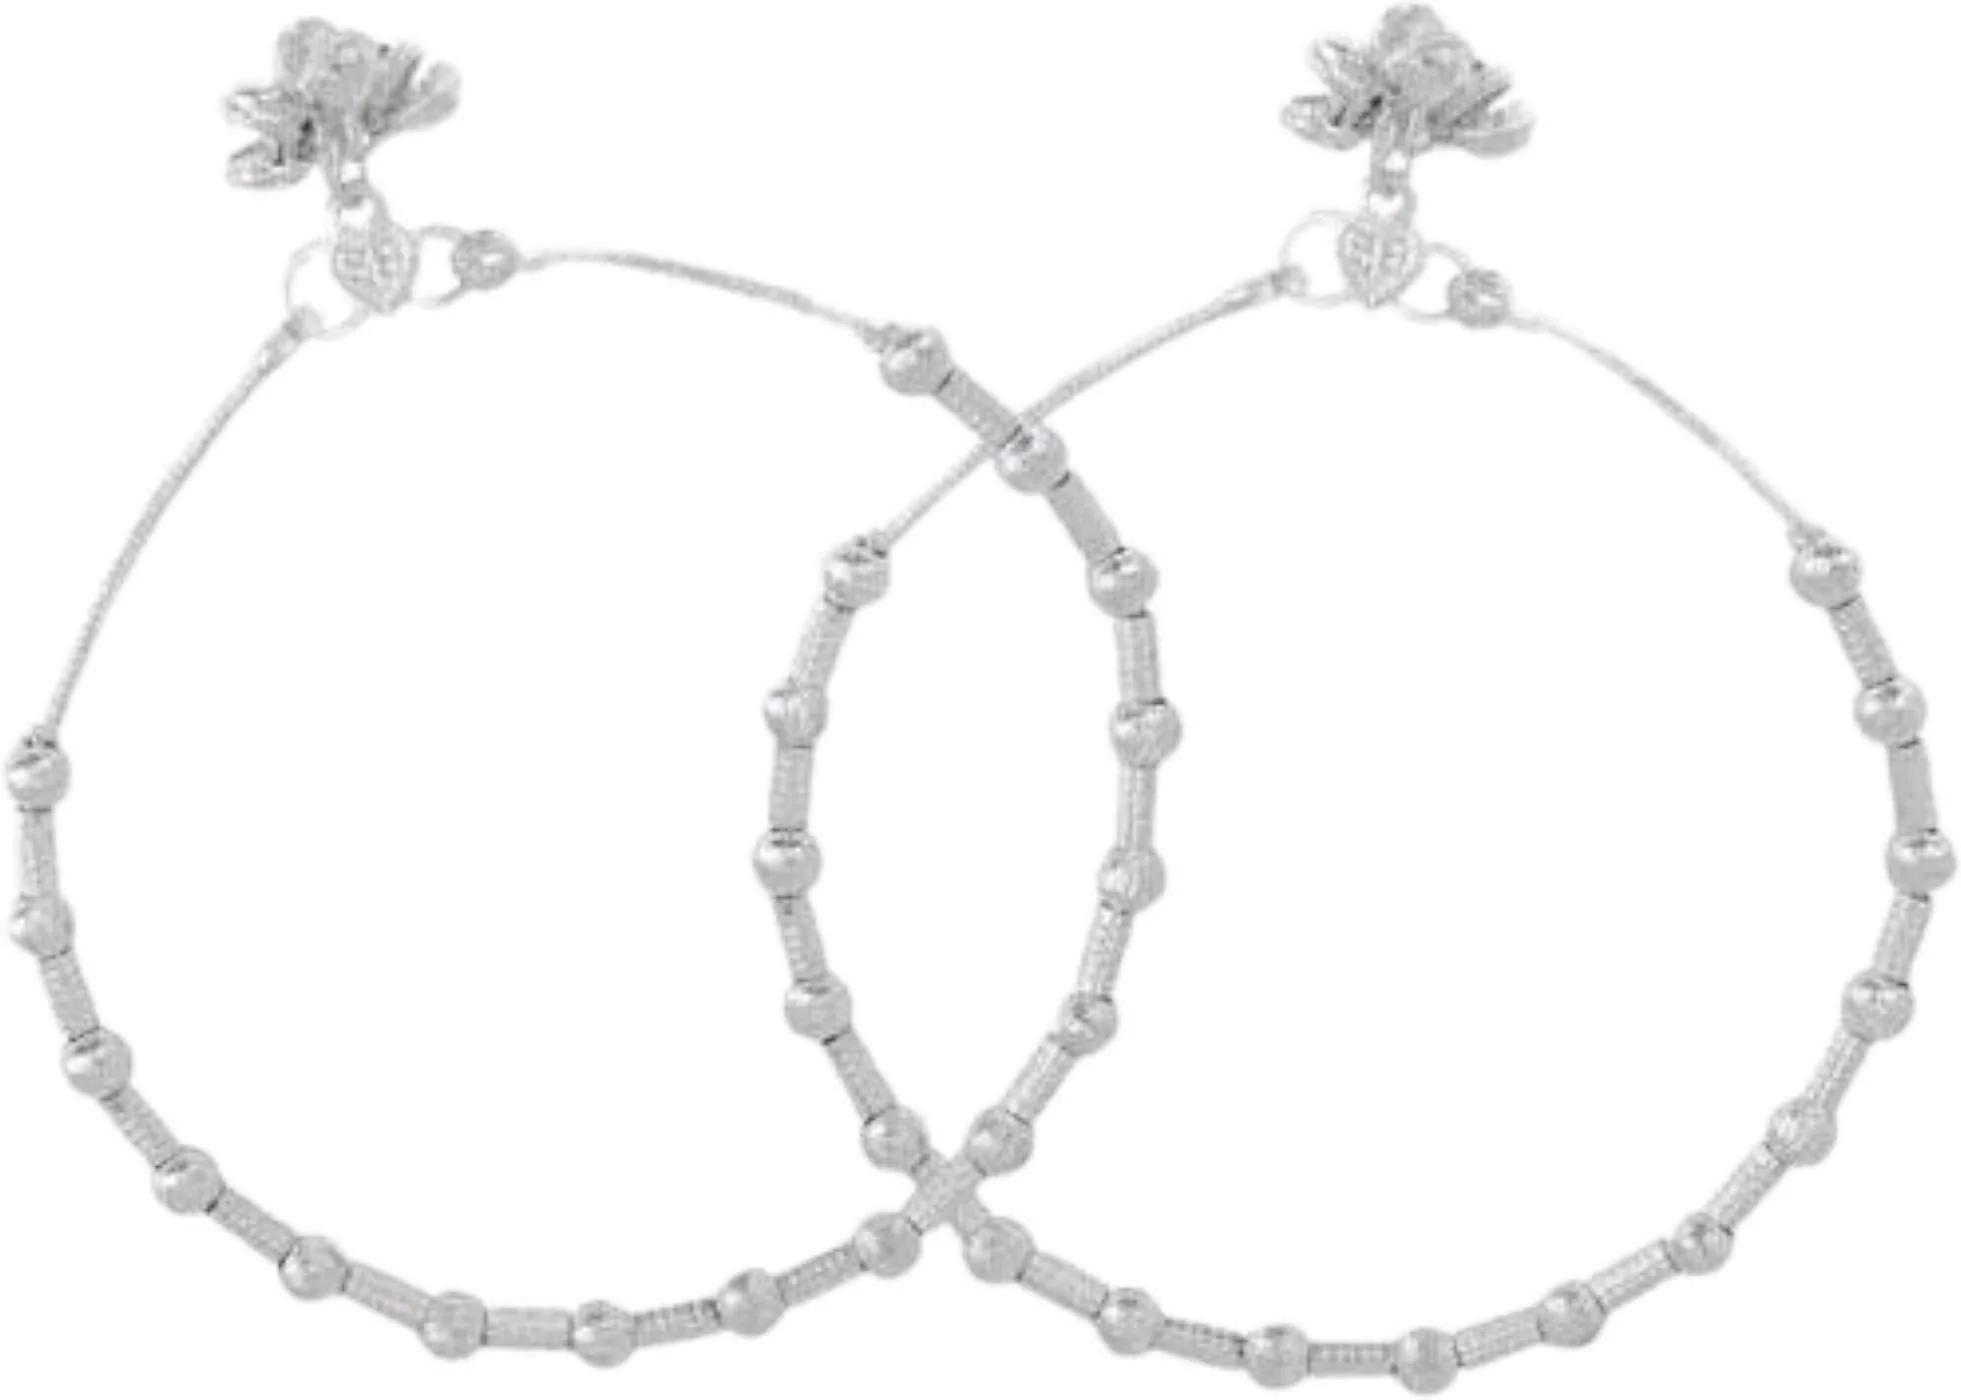
BR Ornaments Allure Glittering Women Anklets & Toe Rings Alloy Anklet (Pack of 2)
Type: Anklet
Brand: BR Ornaments
Price: Rs. 199
 This silver anklet looks good with all indian outfitsor traditional outfits suitable girls and women of all ages. grab this pair of anklets, you will feel stylish ankle and shining silver anklet will make beautiful, you must buy the sns traders anklets you will never go wrong with the latest design, fancy anklets in silver jewellery.